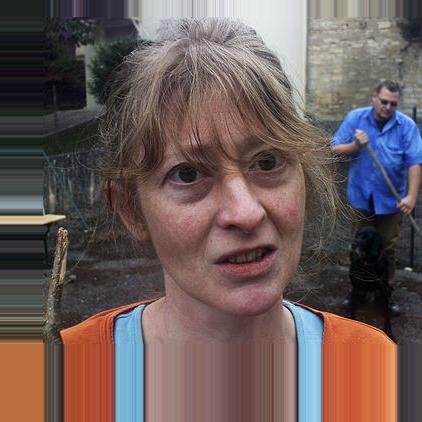
Age: 36